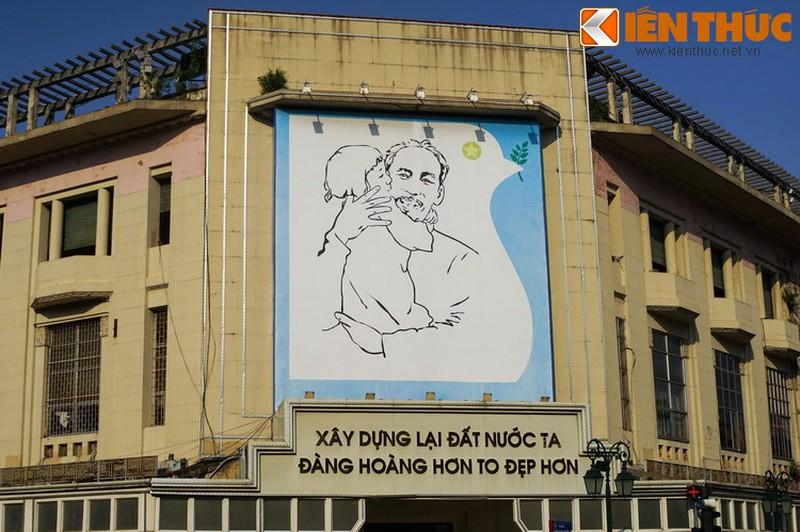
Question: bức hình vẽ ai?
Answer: bức hình vẽ bác hồ và em nhỏ